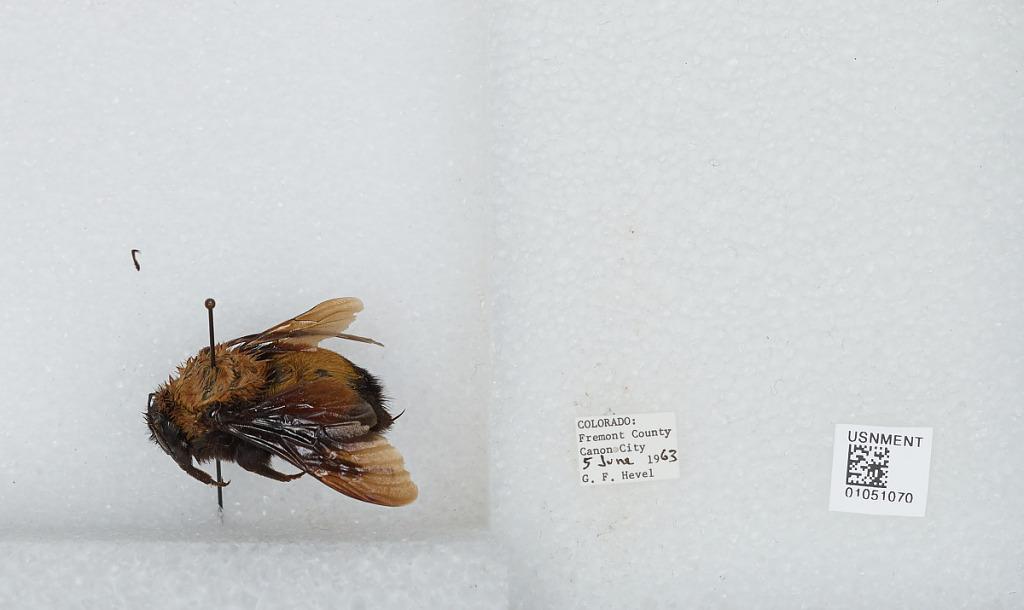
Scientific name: Bombus sp.
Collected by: G. Hevel
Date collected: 1963-6-5
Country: United States
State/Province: Colorado
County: Fremont
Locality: Canon City
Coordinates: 38.441, -105.242